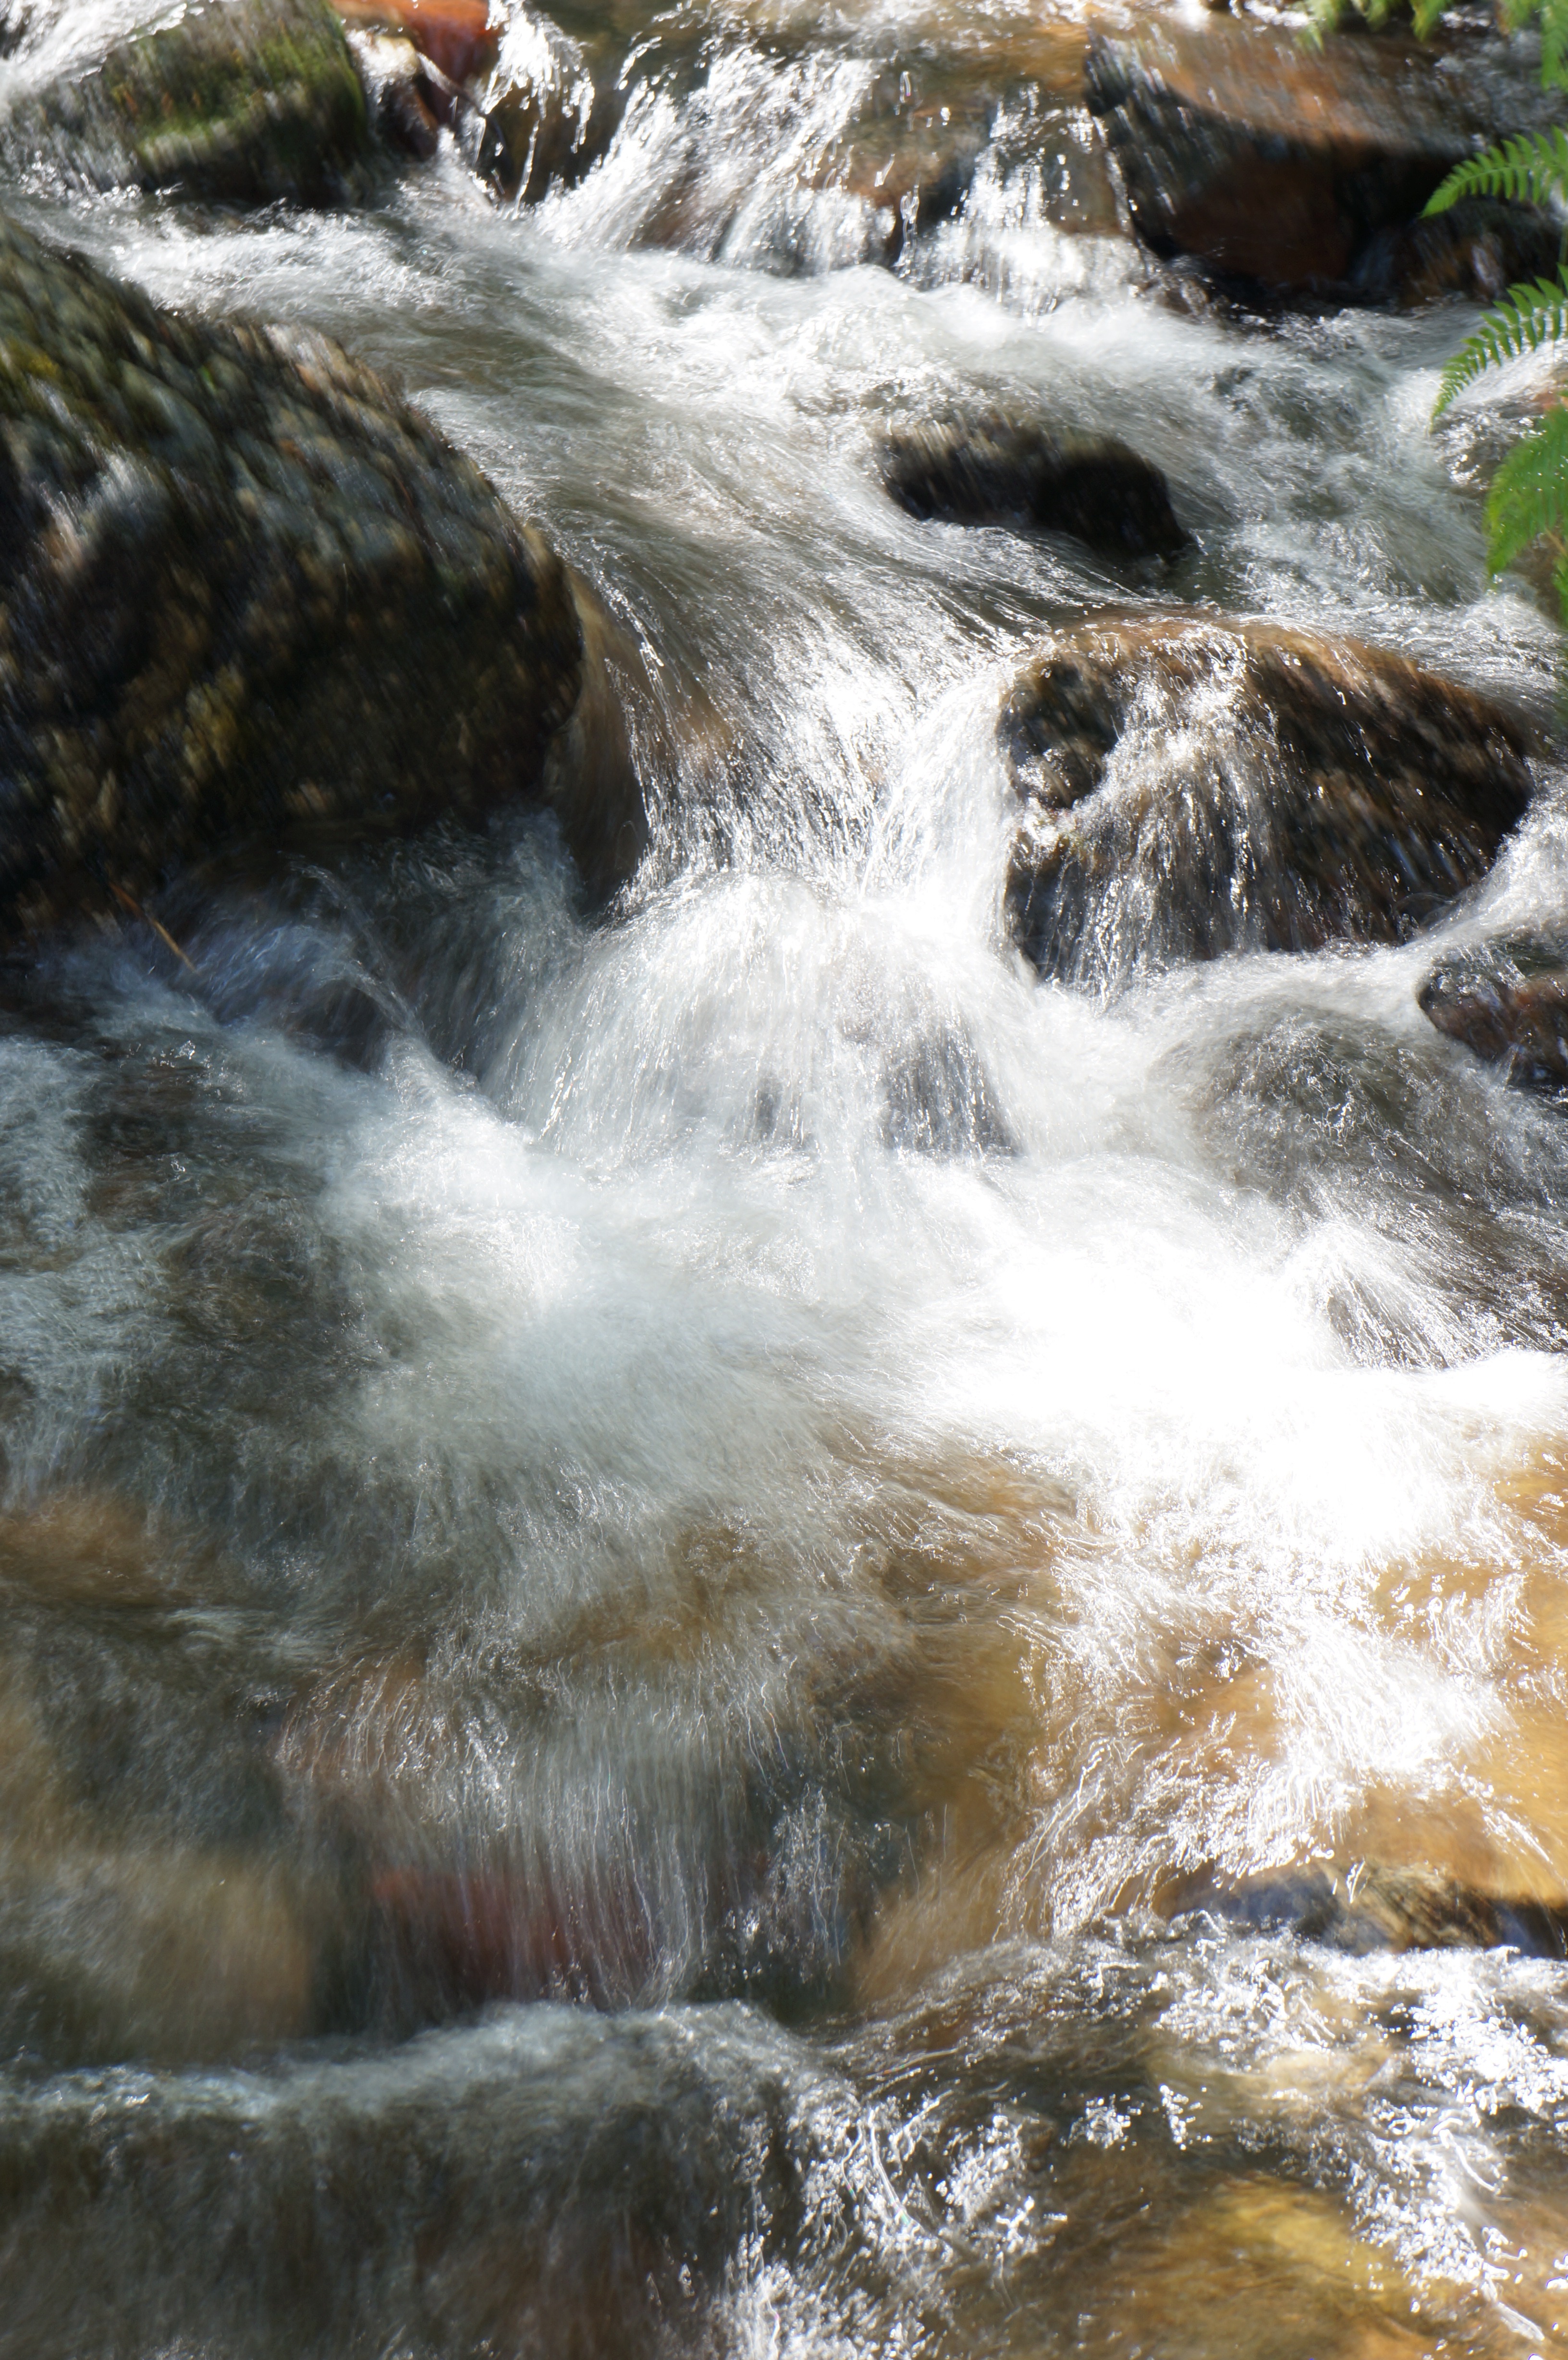
landscape, water, nature, rock, waterfall, creek, wilderness, wave, wet, river, stone, motion, stream, spring, flow, flowing, tranquil, peaceful, natural, scenery, rapid, floating, body of water, outdoors, still, wasserfall, water feature, watercourse, restful